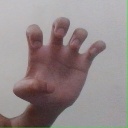
अक्षर: झ